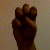
The image shows a hand gesture representing the letter 'E' in Indian Sign Language.